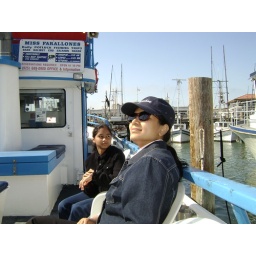
On Board a fishing boat preparing to go under the Golden Gate bridge and Alcatraz.